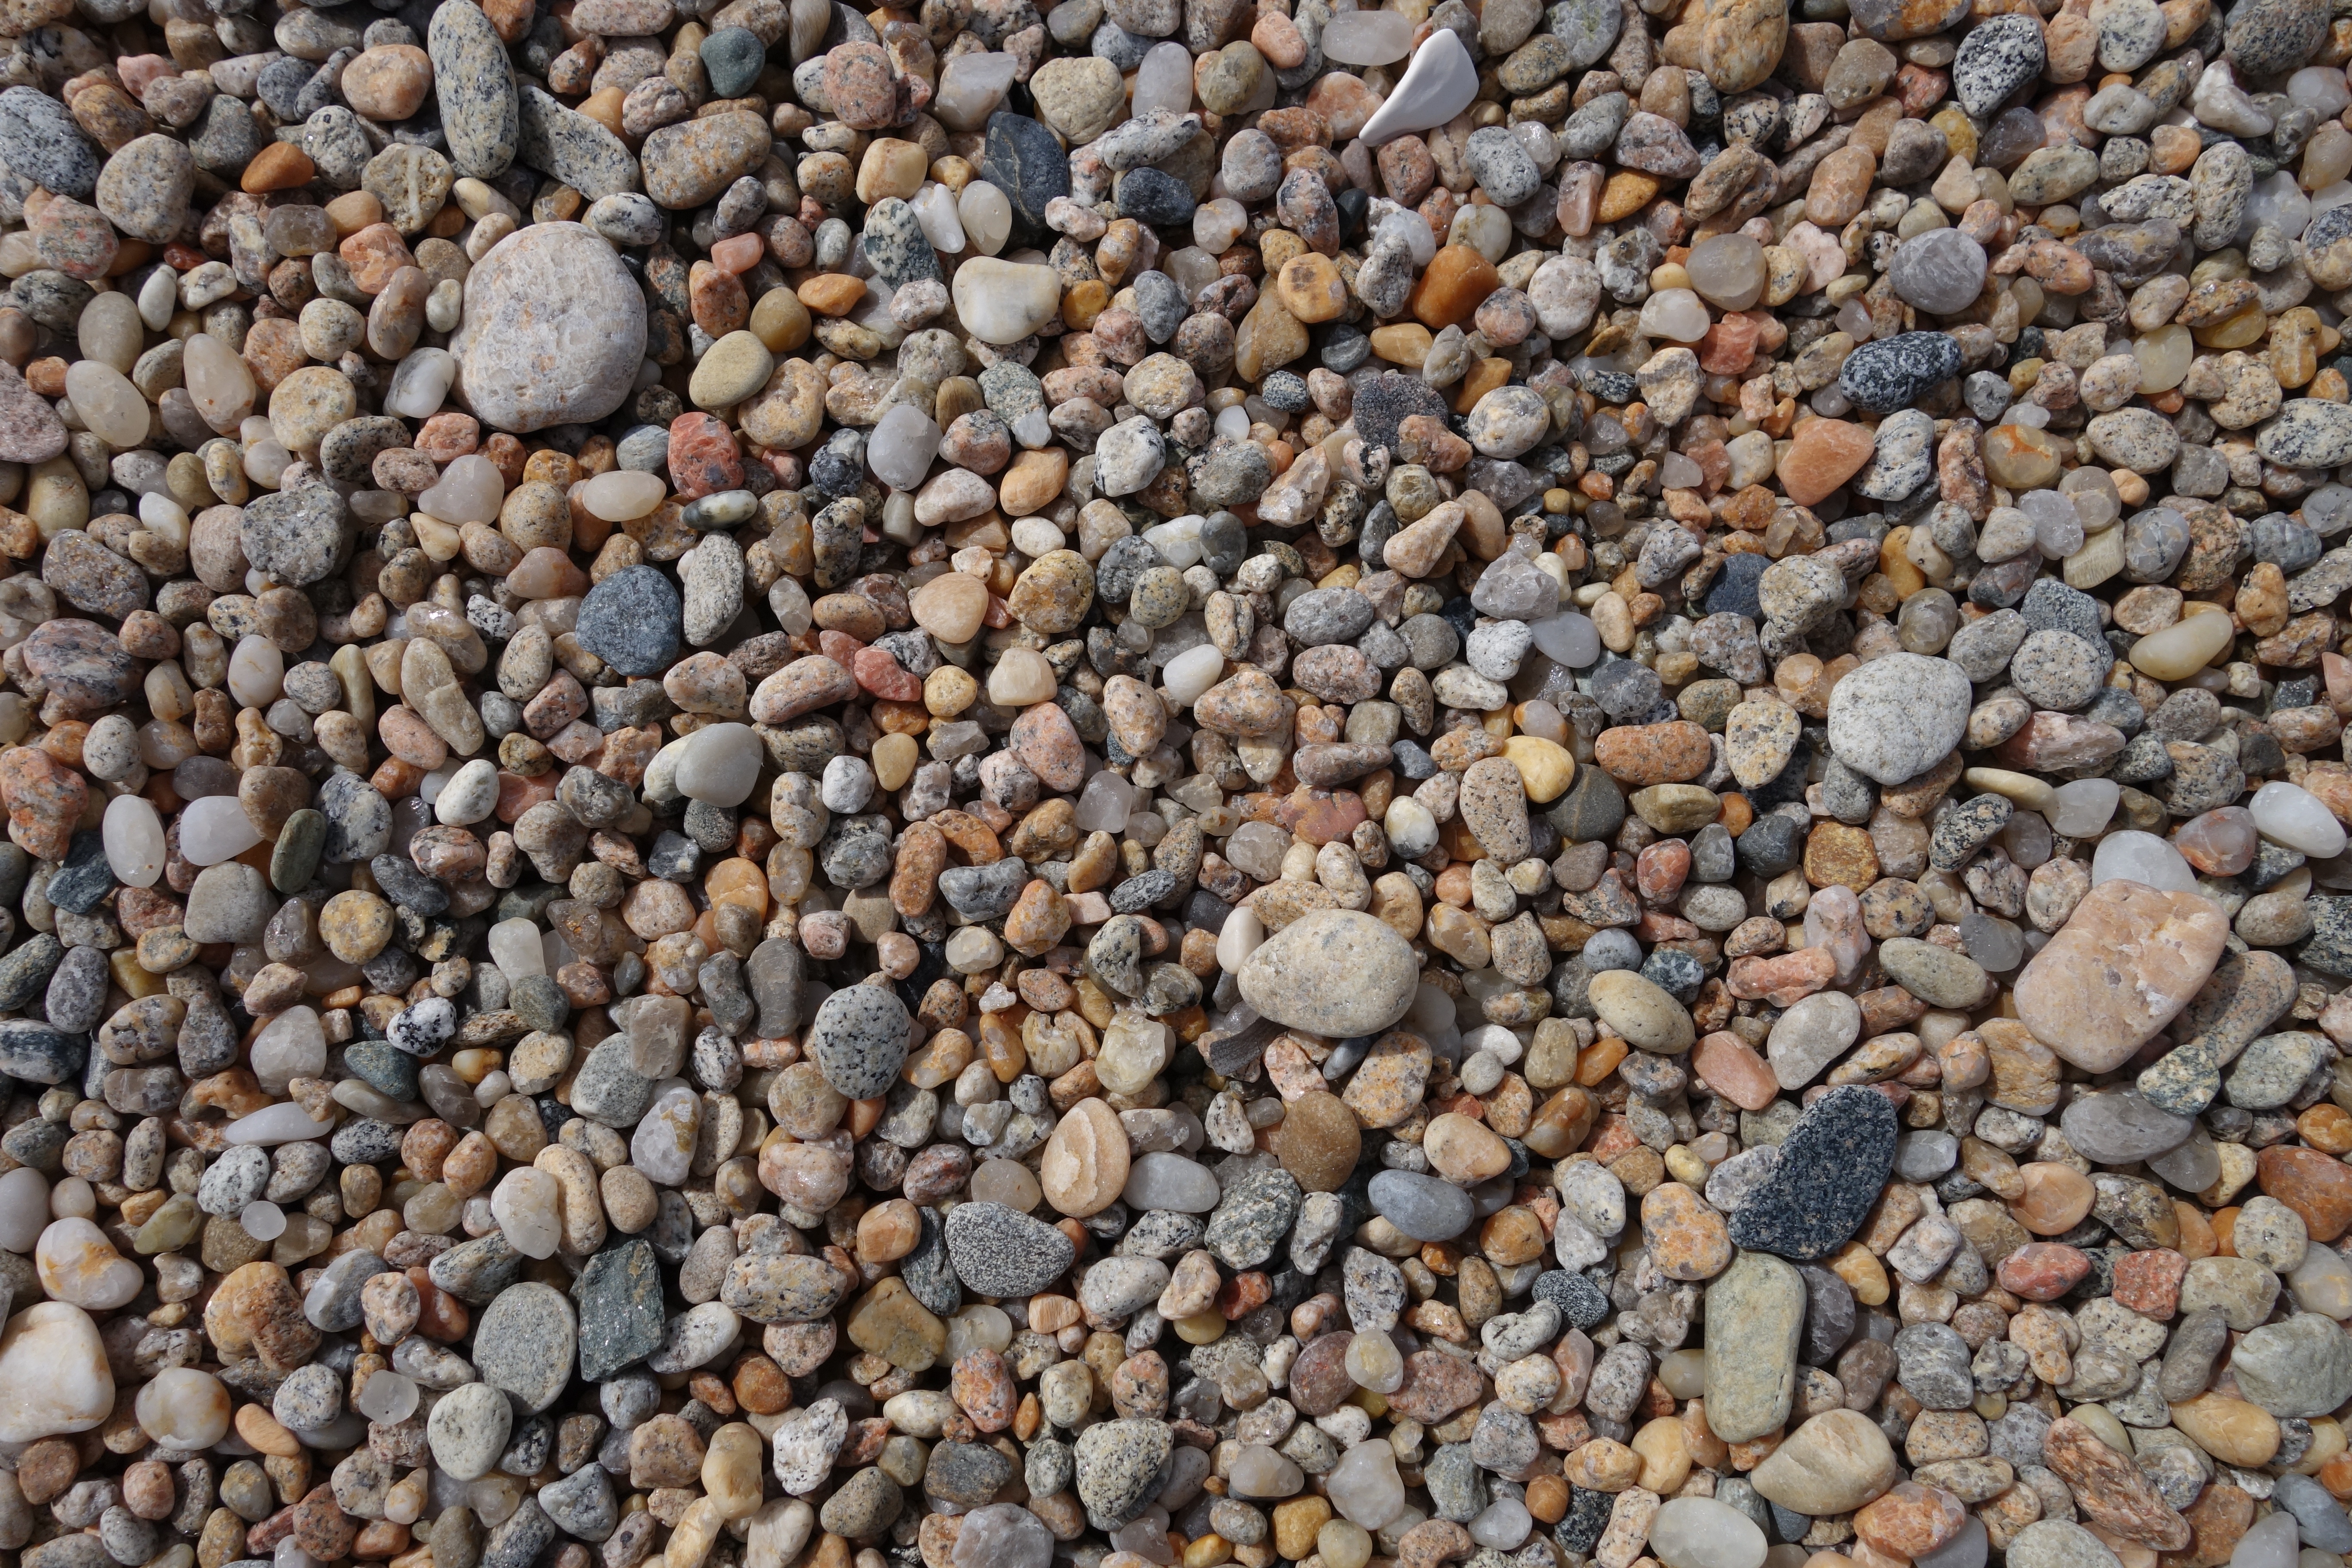
beach, sea, sand, rock, ocean, texture, stone, asphalt, pebble, soil, stone wall, material, rocks, rubble, gravel, pebbles